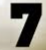
Number: 7